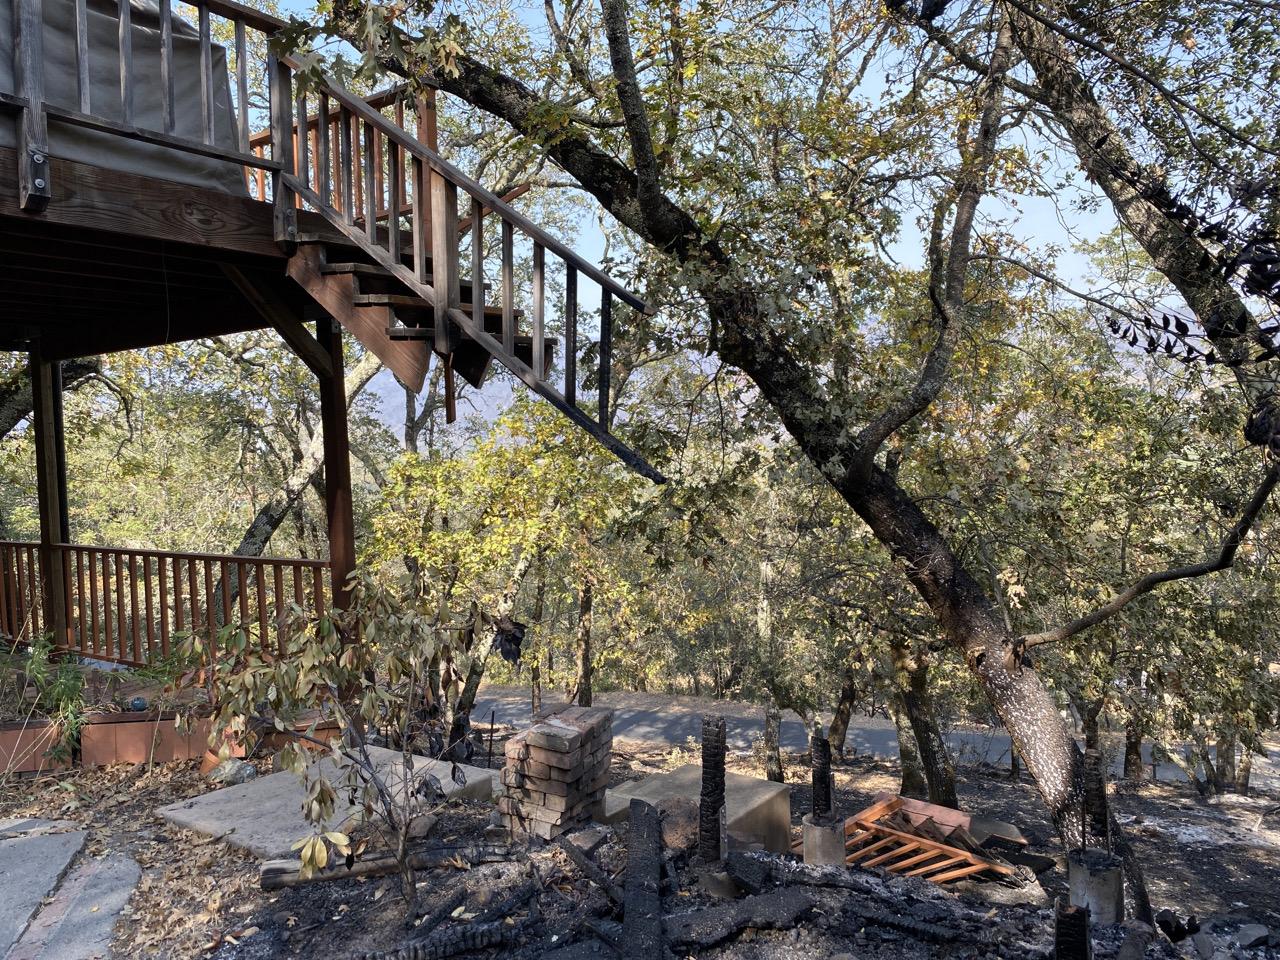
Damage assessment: affected